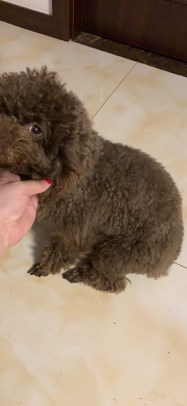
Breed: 7449-n000128-teddy